Hazelwood Power Station

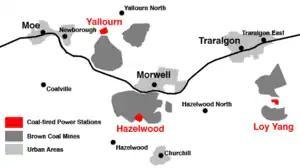
A map of the major towns and coal-fired power stations in the Latrobe Valley

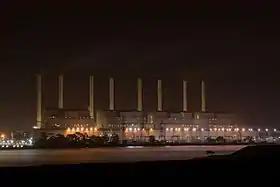
Hazelwood Power Station at night in 2016

Development of the brown coal reserves at Morwell was started by the State Electricity Commission of Victoria (SECV) in 1949 as the 'Morwell Project', which included the Morwell open cut mine, and the Morwell briquette works. The Morwell Interconnecting Railway linked the power station and briquette works to the Yallourn open cut mine until 1993.